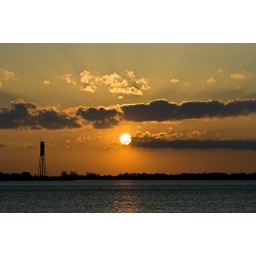
the draper water tower that is in so many of my sunset photos